Jonathan Goldsmith

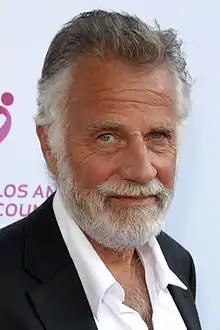
Goldsmith at Susan G. Komen's 8th Annual Fashion For The Cure on September 24, 2009

Jonathan Goldsmith (born September 26, 1938) is an American character actor. He began his career on the New York stage, then started a career in film and television. He appeared in several TV shows from the 1960s to the 1990s. He is best known for appearing in television commercials for Dos Equis beer, from 2006 to 2016, as the character The Most Interesting Man in the World.